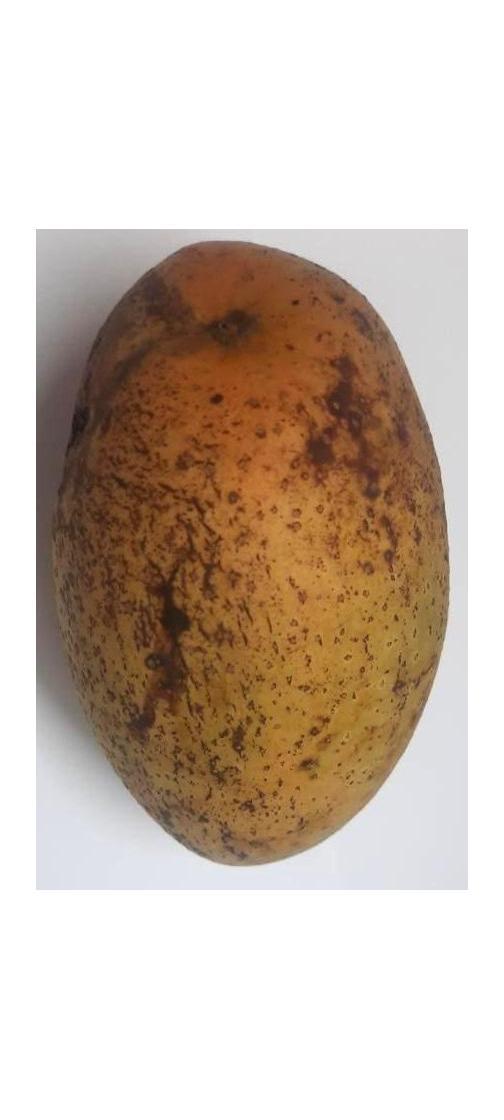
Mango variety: Ashshina Classic